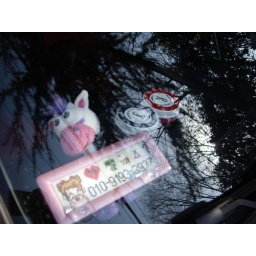
phone number in car window